Ford Expedition

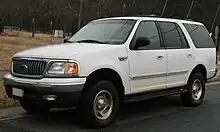
1999–2002 facelift

The 1999 model year received a facelift similar to that of the contemporary Ford F-150. Included in the update was a new front grille which now dropped lower in the center, as well as a new front bumper that incorporated the fog lamps into the lower valance and larger center air intake. Both the 4.6L and 5.4L V8 engines received updates including increased power and torque. The Two-High mode for automatic full-time ControlTrac four-wheel-drive equipped models was dropped, leaving only Auto, Four High (lock), and Four Low (lock) modes. The dashboard also received an updated radio and air conditioning controls and revised gauge cluster and a digital odometer for the first time.